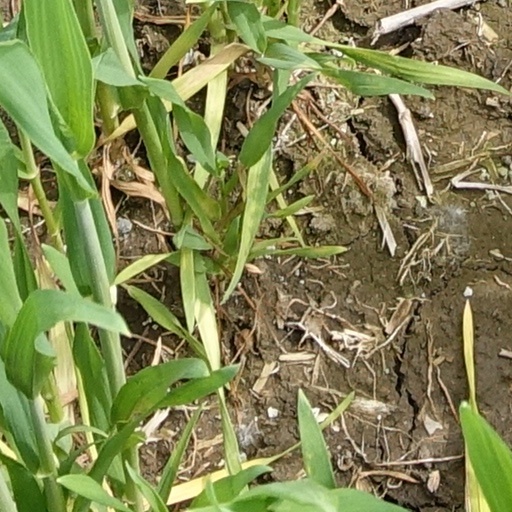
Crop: wheat